Squeeze Play!

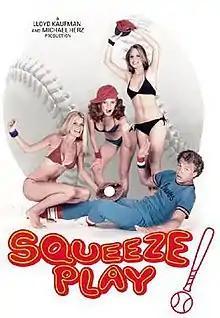
DVD cover

Squeeze Play! is a 1979 American comedy film directed by Lloyd Kaufman.